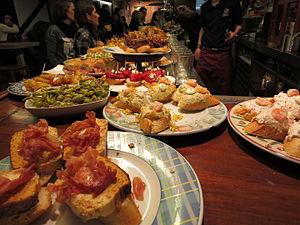
La Cuisine en miniature est celle qui fait référence, principalement, aux Pintxos traditionnels, Banderillas, Tapas, Antojito, montaditos, etc., mais dans une perspective de grande cuisine.
Les tapas sont des amuse-gueules d'apéritif dînatoire, ou de repas complet, traditionnels de la cuisine espagnole, généralement composés d'une riche variété de diverses préparations gustatives à base de produits culinaires régionaux d'Espagne accompagnés de bière, sangria, vins d'Espagne, ou boisson alcoolisée, présentés sous forme de choix de petits récipients et de petites tartines, chauds ou froids. Emblèmes internationales de l'Espagne et de la culture espagnole, elles sont généralement dégustées à table, ou plus souvent debout, dans la célèbre ambiance conviviale, sociale et festive des restaurants, bars à tapas, et bars à vin d'Espagne.